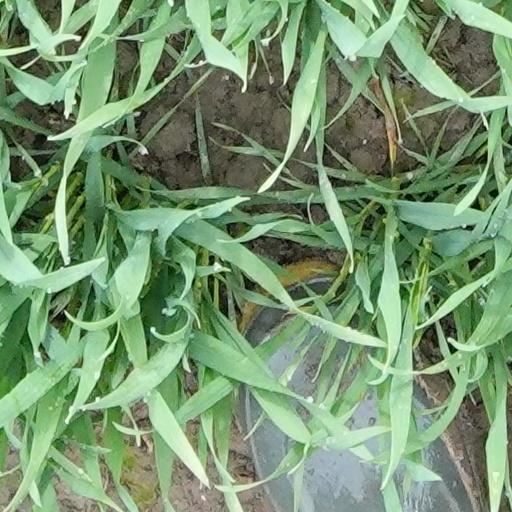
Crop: wheat